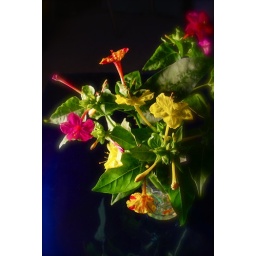
These are flowers you can never get in a flower shop, but can find along ordinary streets.